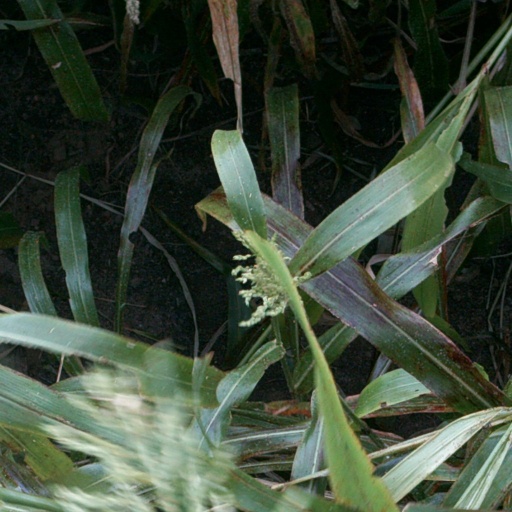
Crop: sorghum